Swedish State Railways

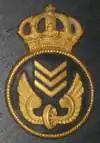
Older badge of "Statens järnvägar"

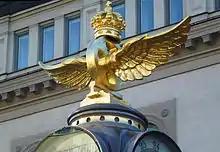
Winged wheel of SJ

The Swedish State Railways or SJ, originally the Royal Railway Board, was the former government agency responsible for operating the state-owned railways in Sweden.